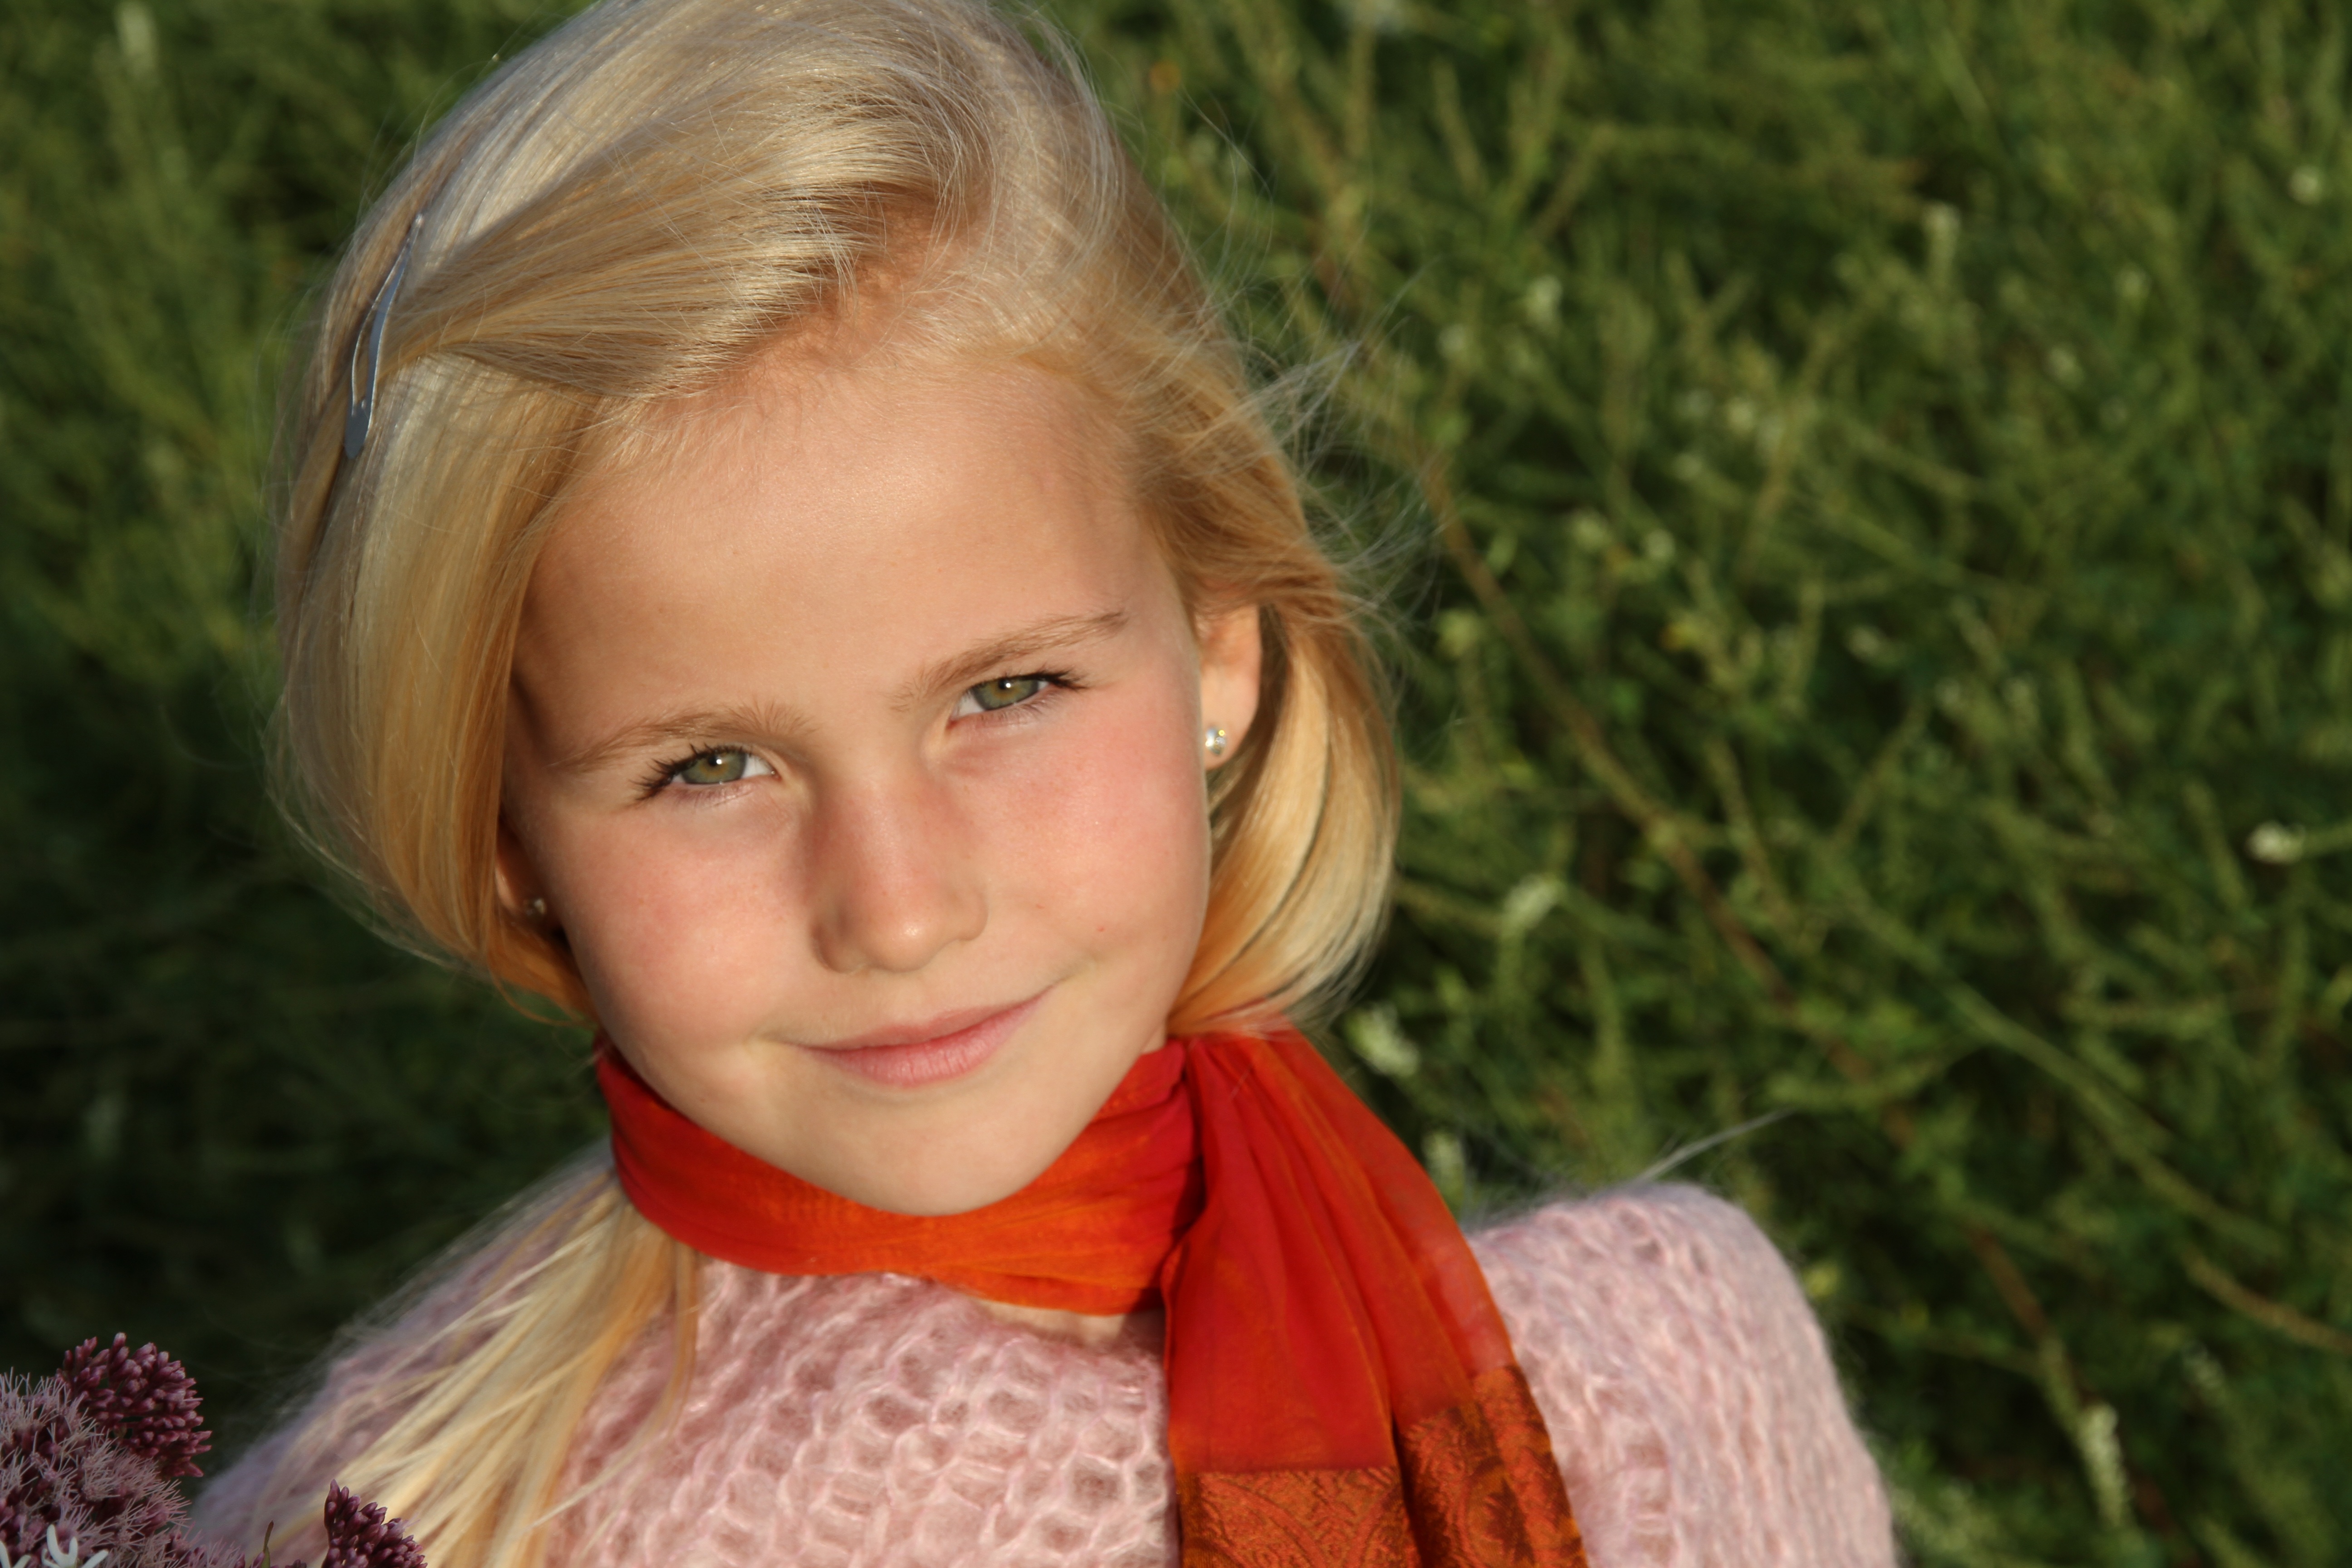
person, people, girl, woman, hair, flower, portrait, model, spring, autumn, child, lady, blonde, facial expression, scarf, hairstyle, smiling, smile, face, dress, toddler, eye, head, skin, beauty, blond, green eyes, portrait photography